Camp Lemonnier

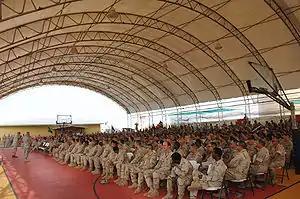
"Thunder Dome" at Camp Lemonnier

On 1 October 2008, responsibility for the task force was transferred from the United States Central Command (USCENTCOM) to United States Africa Command (USAFRICOM). That day AFRICOM assumed authority over DOD operations in Africa, excluding Egypt.